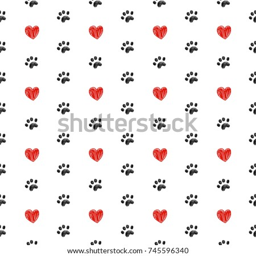
seamless pattern with heart and paw on the white background